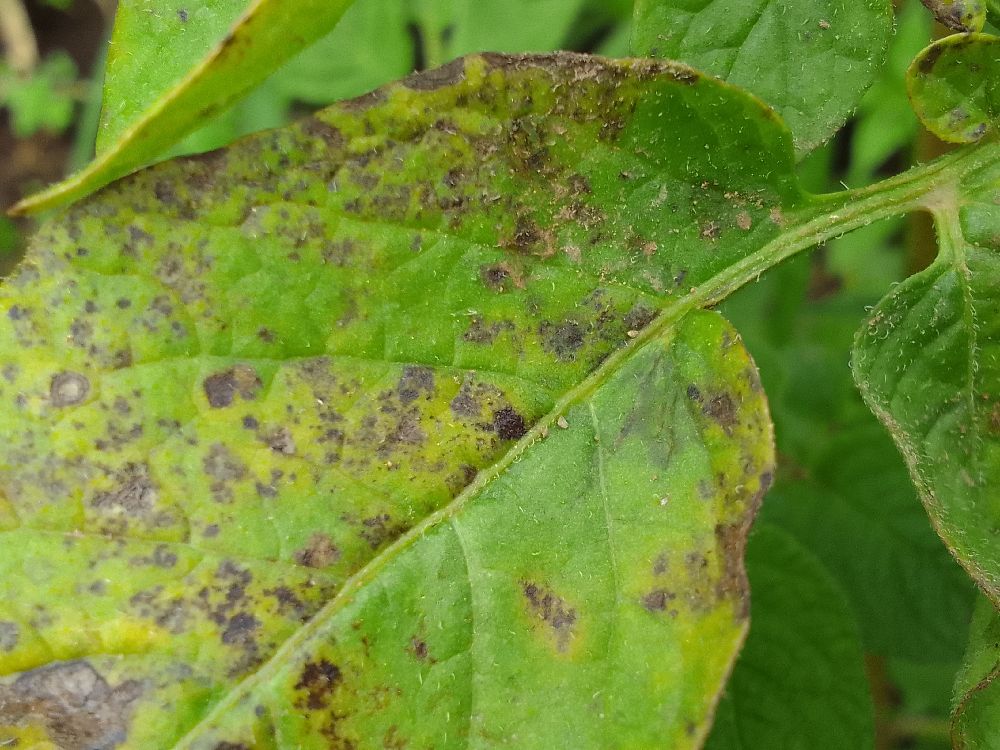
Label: Early blight